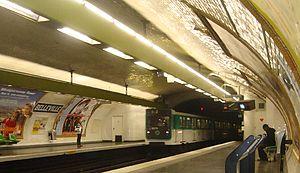
Quais de la station Belleville sur la ligne 11 du métro parisien avec rame entrant en station